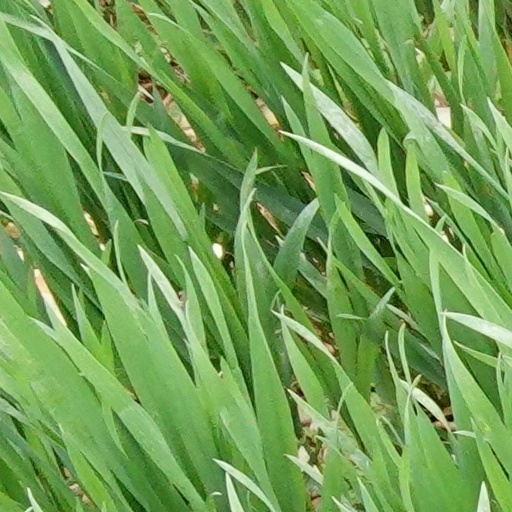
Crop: wheat